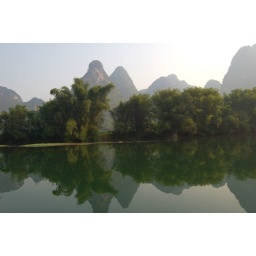
mountain in the mirror